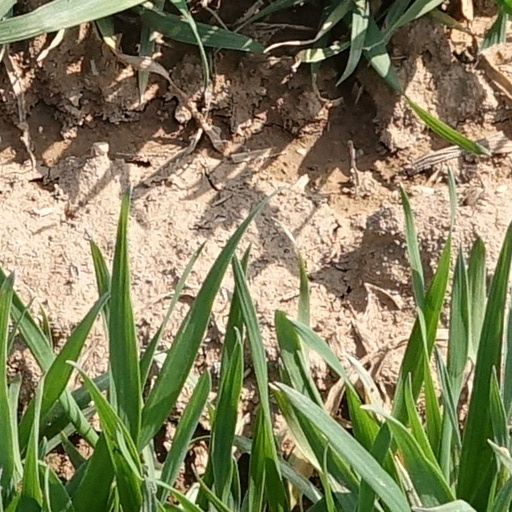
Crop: wheat